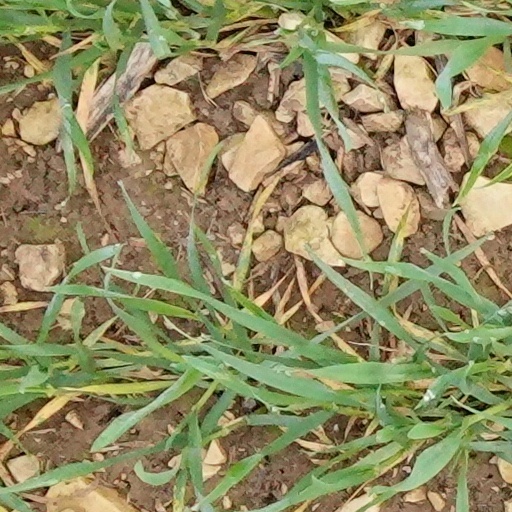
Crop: wheat